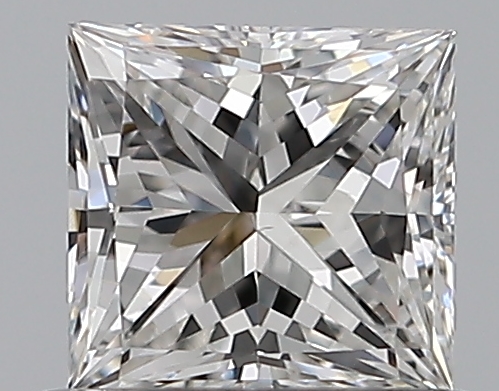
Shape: princess
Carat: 0.59
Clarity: SI1
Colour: F
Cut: VG
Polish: VG
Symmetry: VG
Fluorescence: N
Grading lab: GIA
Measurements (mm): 4.67 x 4.53 x 3.3